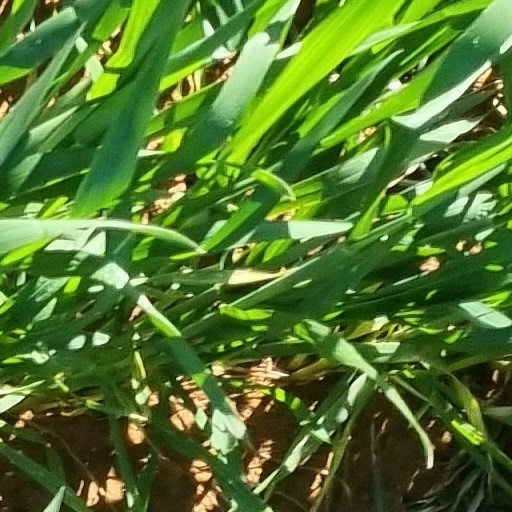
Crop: wheat